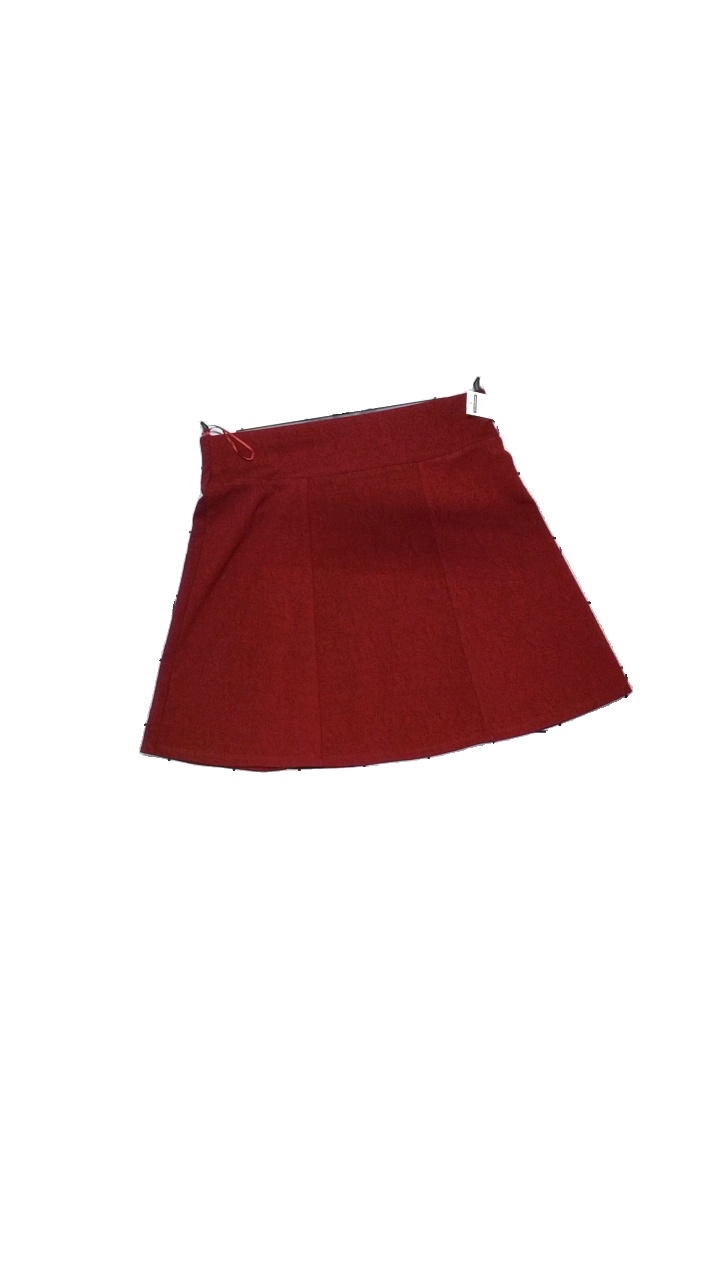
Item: Skirt (Ladies)
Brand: Isolde
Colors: Red
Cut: Regular, Loose
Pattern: Floral print
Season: Summer
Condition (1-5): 3
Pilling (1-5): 2
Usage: Reuse
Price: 50-100